Jeanne Robinson

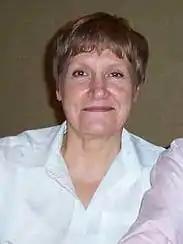
Robinson at the 2004 Necronomicon

Jeanne M. Rubbicco Robinson (March 30, 1948 – May 30, 2010) was an American-born Canadian choreographer who co-wrote three science fiction novels, "The Stardance Saga", with her husband Spider Robinson. "Stardance" won the Hugo Award and Nebula award for Best Novella in 1978 and 1977 respectively.